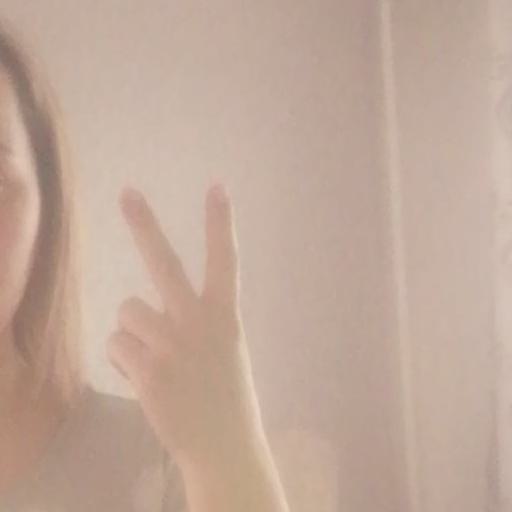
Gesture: peace_inverted